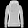
Label: Pullover